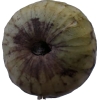
Label: cherimoya